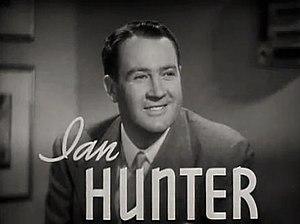
Emporte mon cœur est un film musical américain réalisé par Robert Z. Leonard, sorti en 1939.